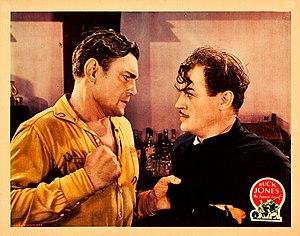
Harry Woods est un acteur américain, né le 5 mai 1889 à Cleveland, mort le 28 décembre 1968 à Los Angeles.